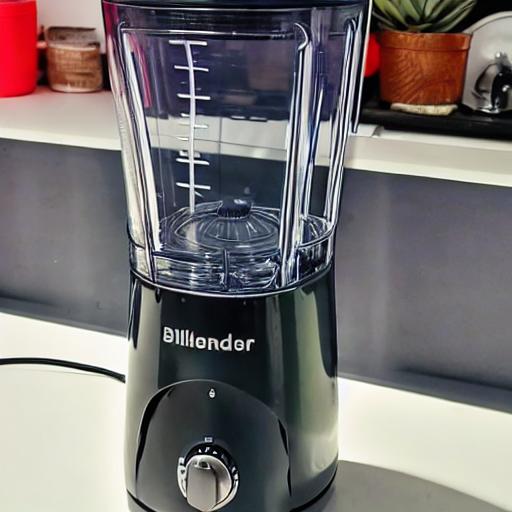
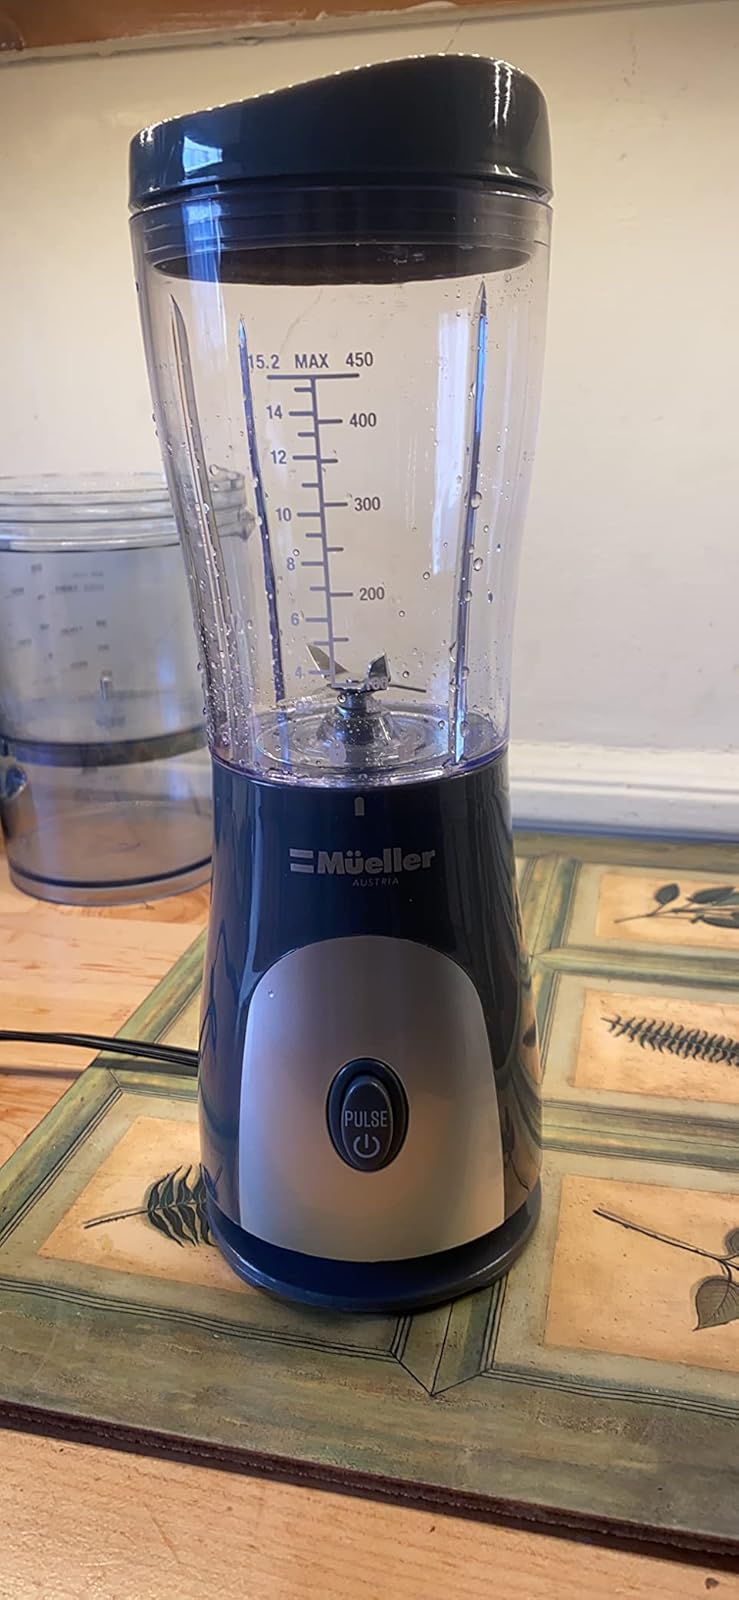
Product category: items_blender
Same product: no